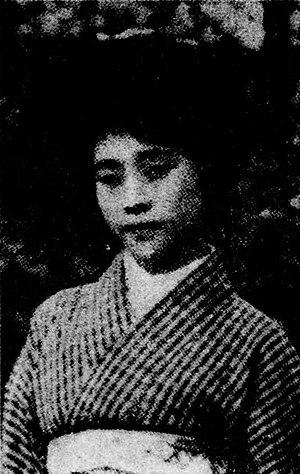
Mozume Kazuko, née en octobre 1888 et morte le 27 juillet 1979 à Tôkyô, est une femme de lettre japonaise. Elle écrit notamment des nouvelles dans des journaux comme la revue Hototogisu ou encore Seitô, Les Bas-Bleus en français.